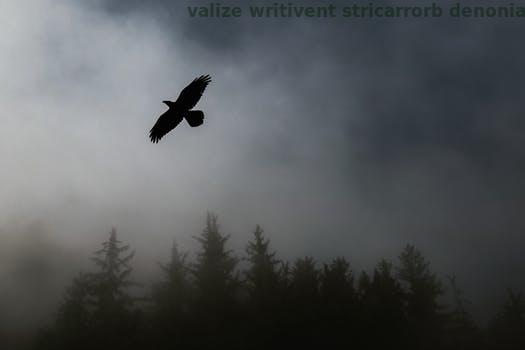
Label: Watermark